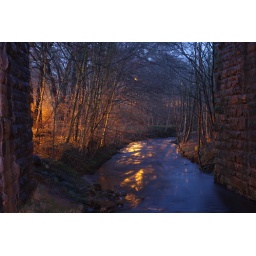
View of the river from under the railway bridge